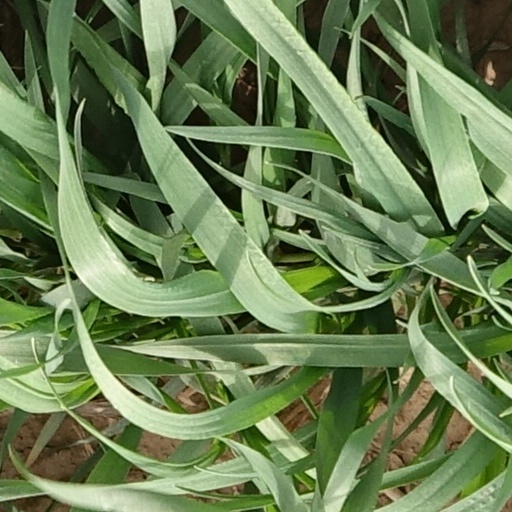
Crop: wheat